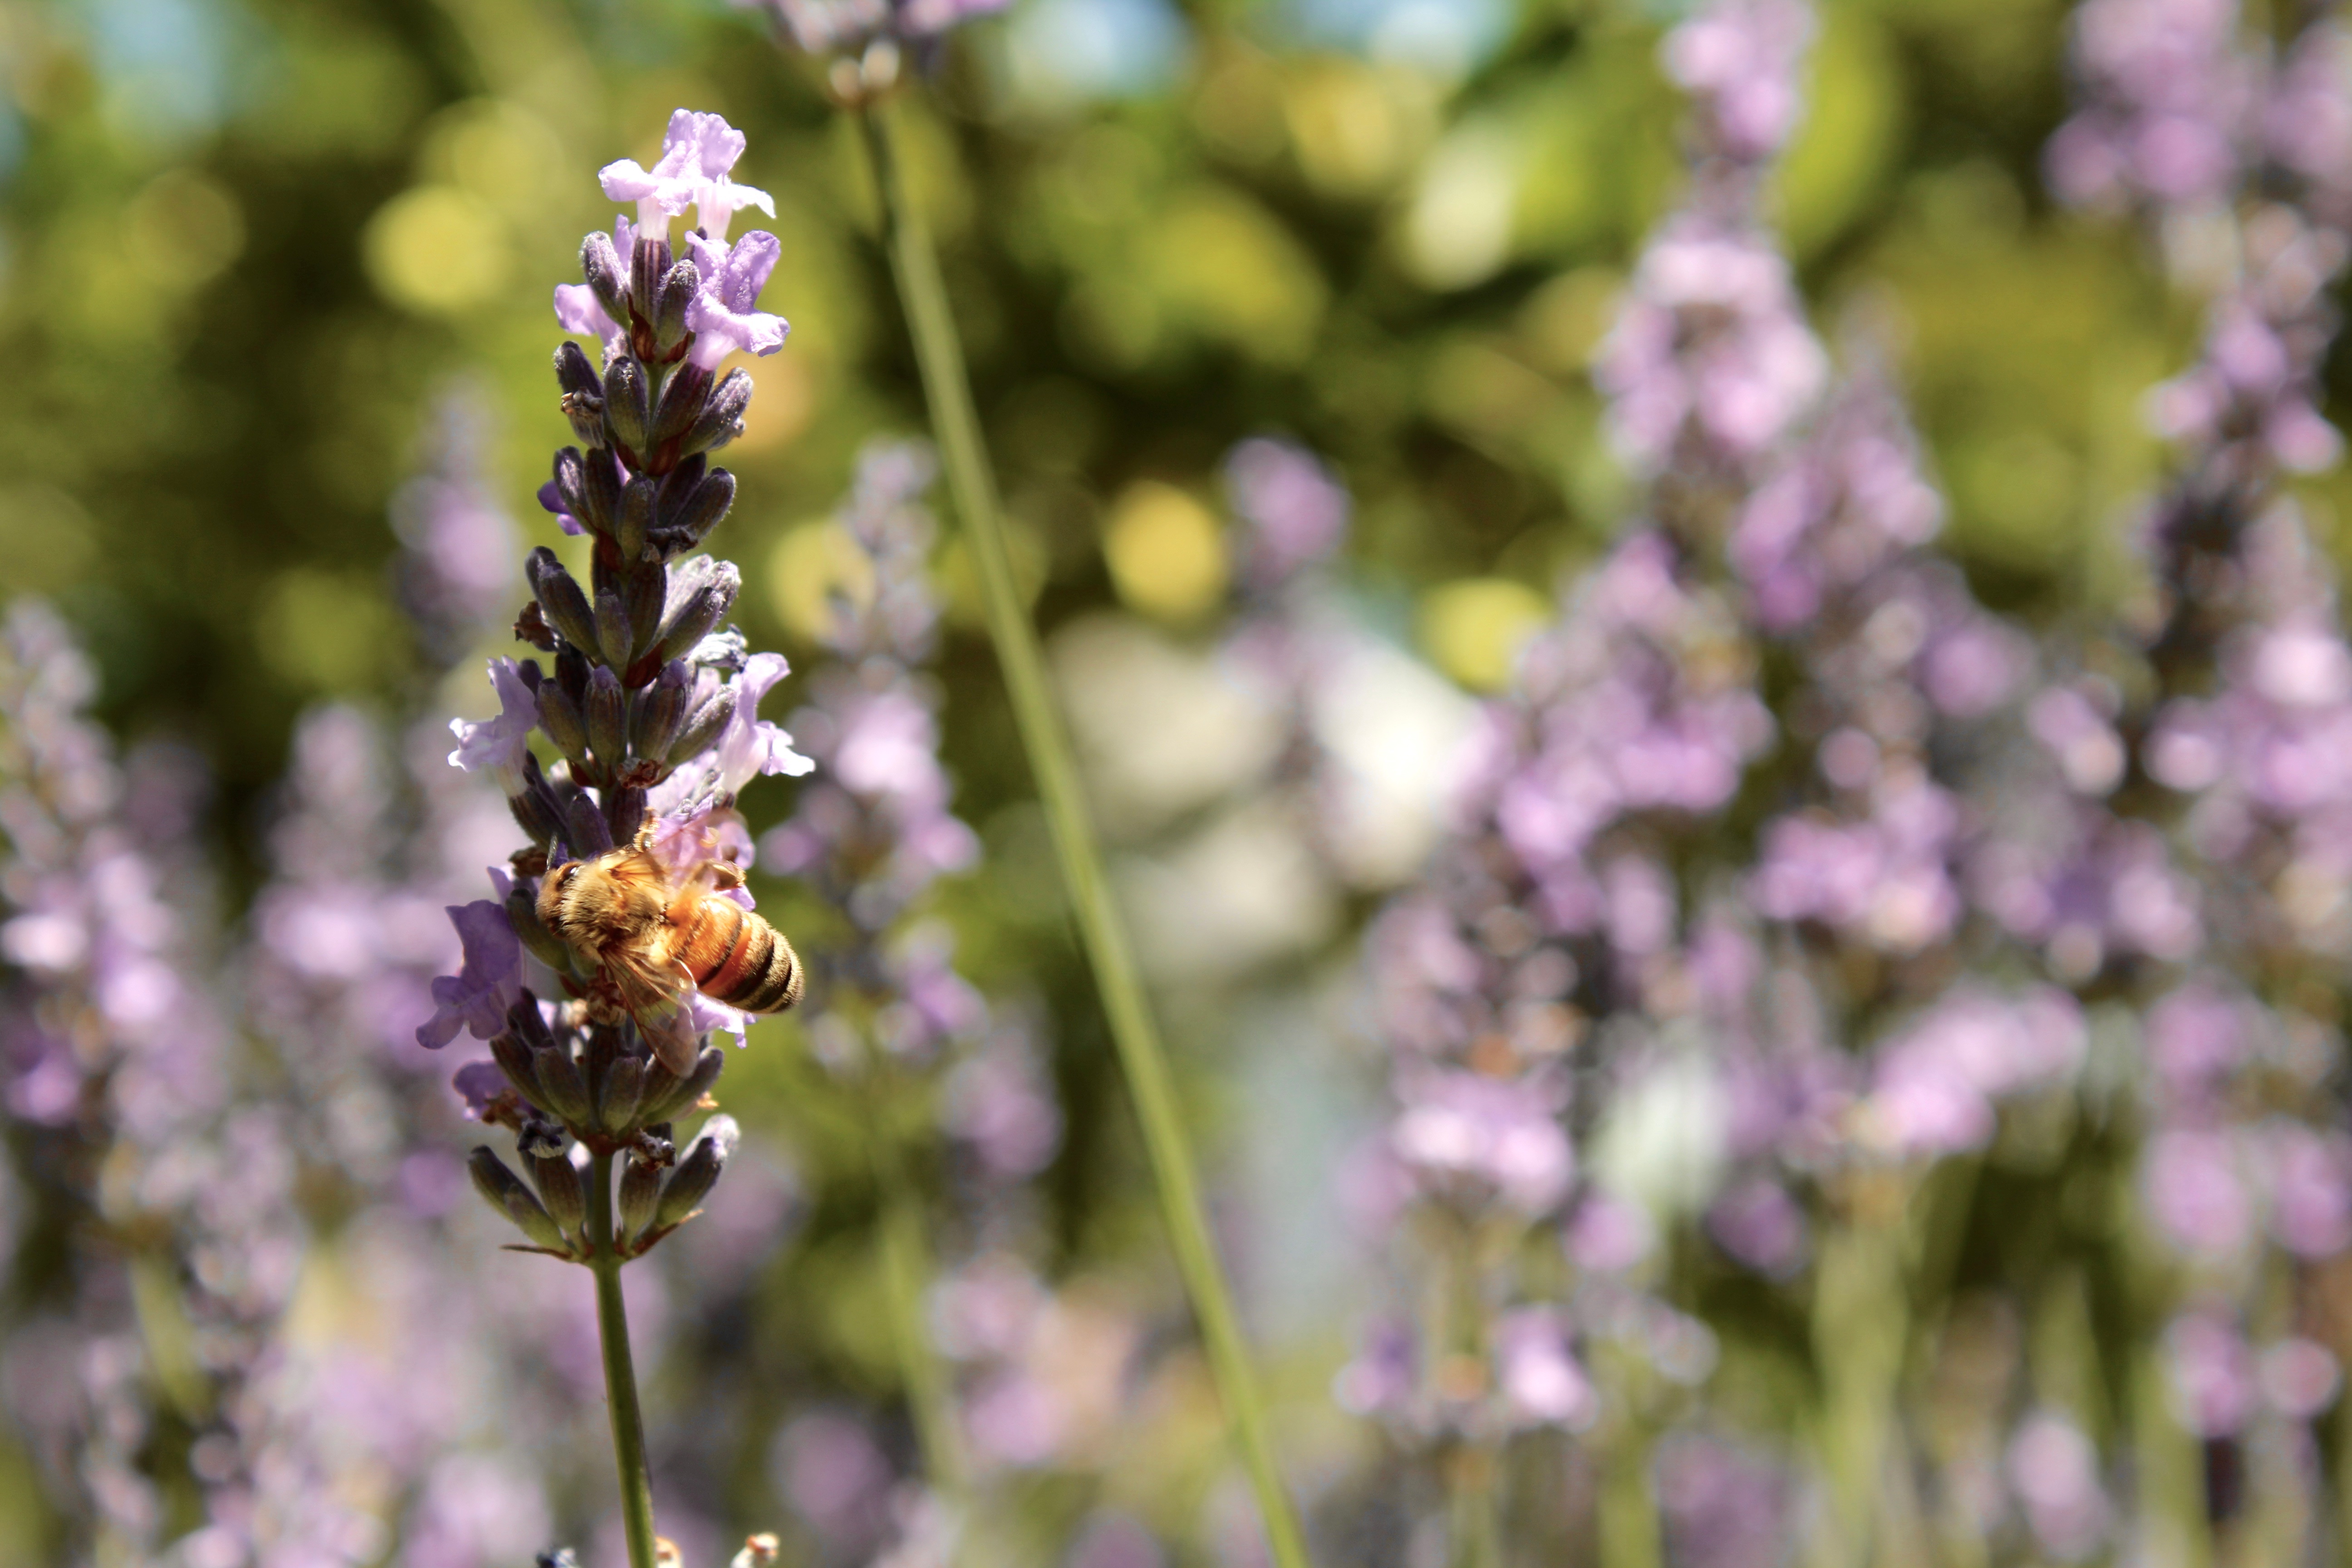
nature, blossom, plant, flower, herb, insect, botany, flora, lavender, wildflower, bee, macro photography, flowering plant, honey bee, land plant, english lavender, french lavender